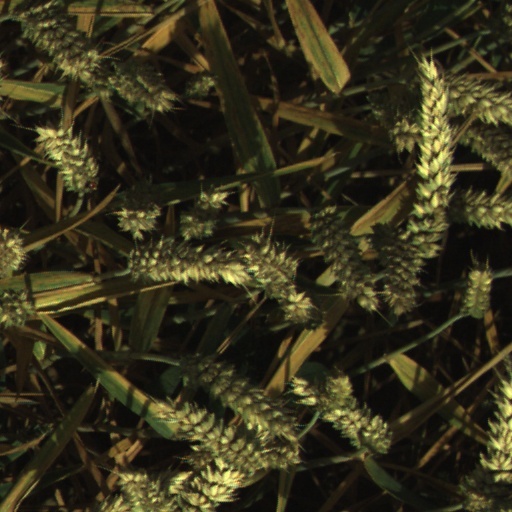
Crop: wheat